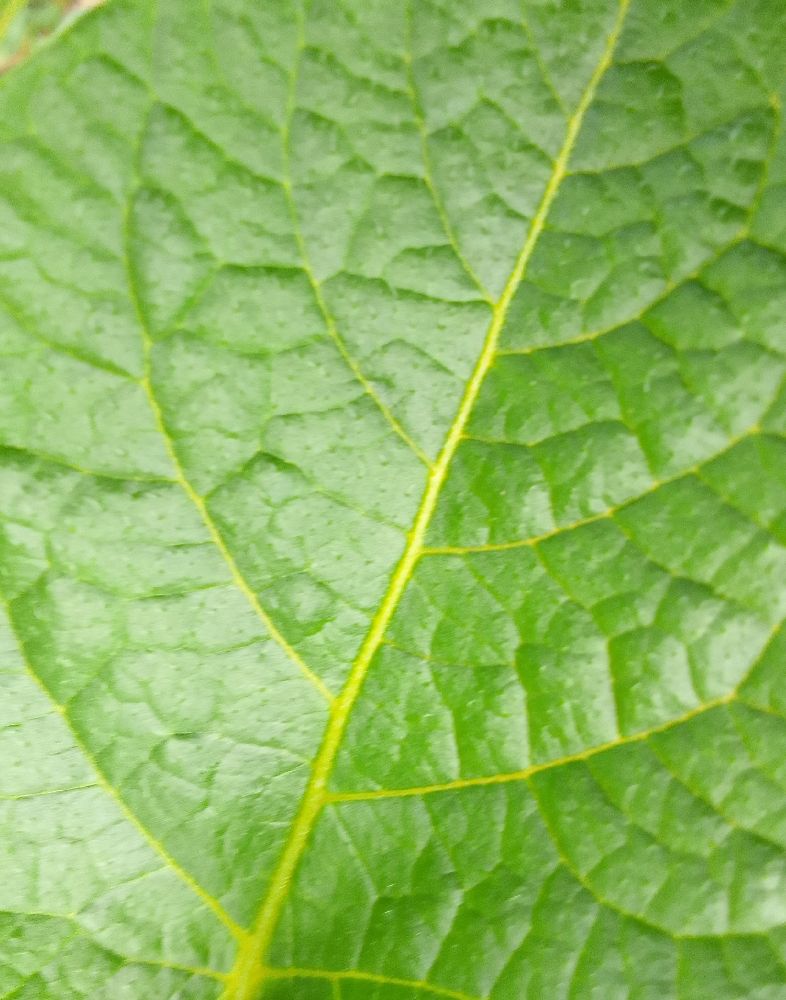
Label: Healthy